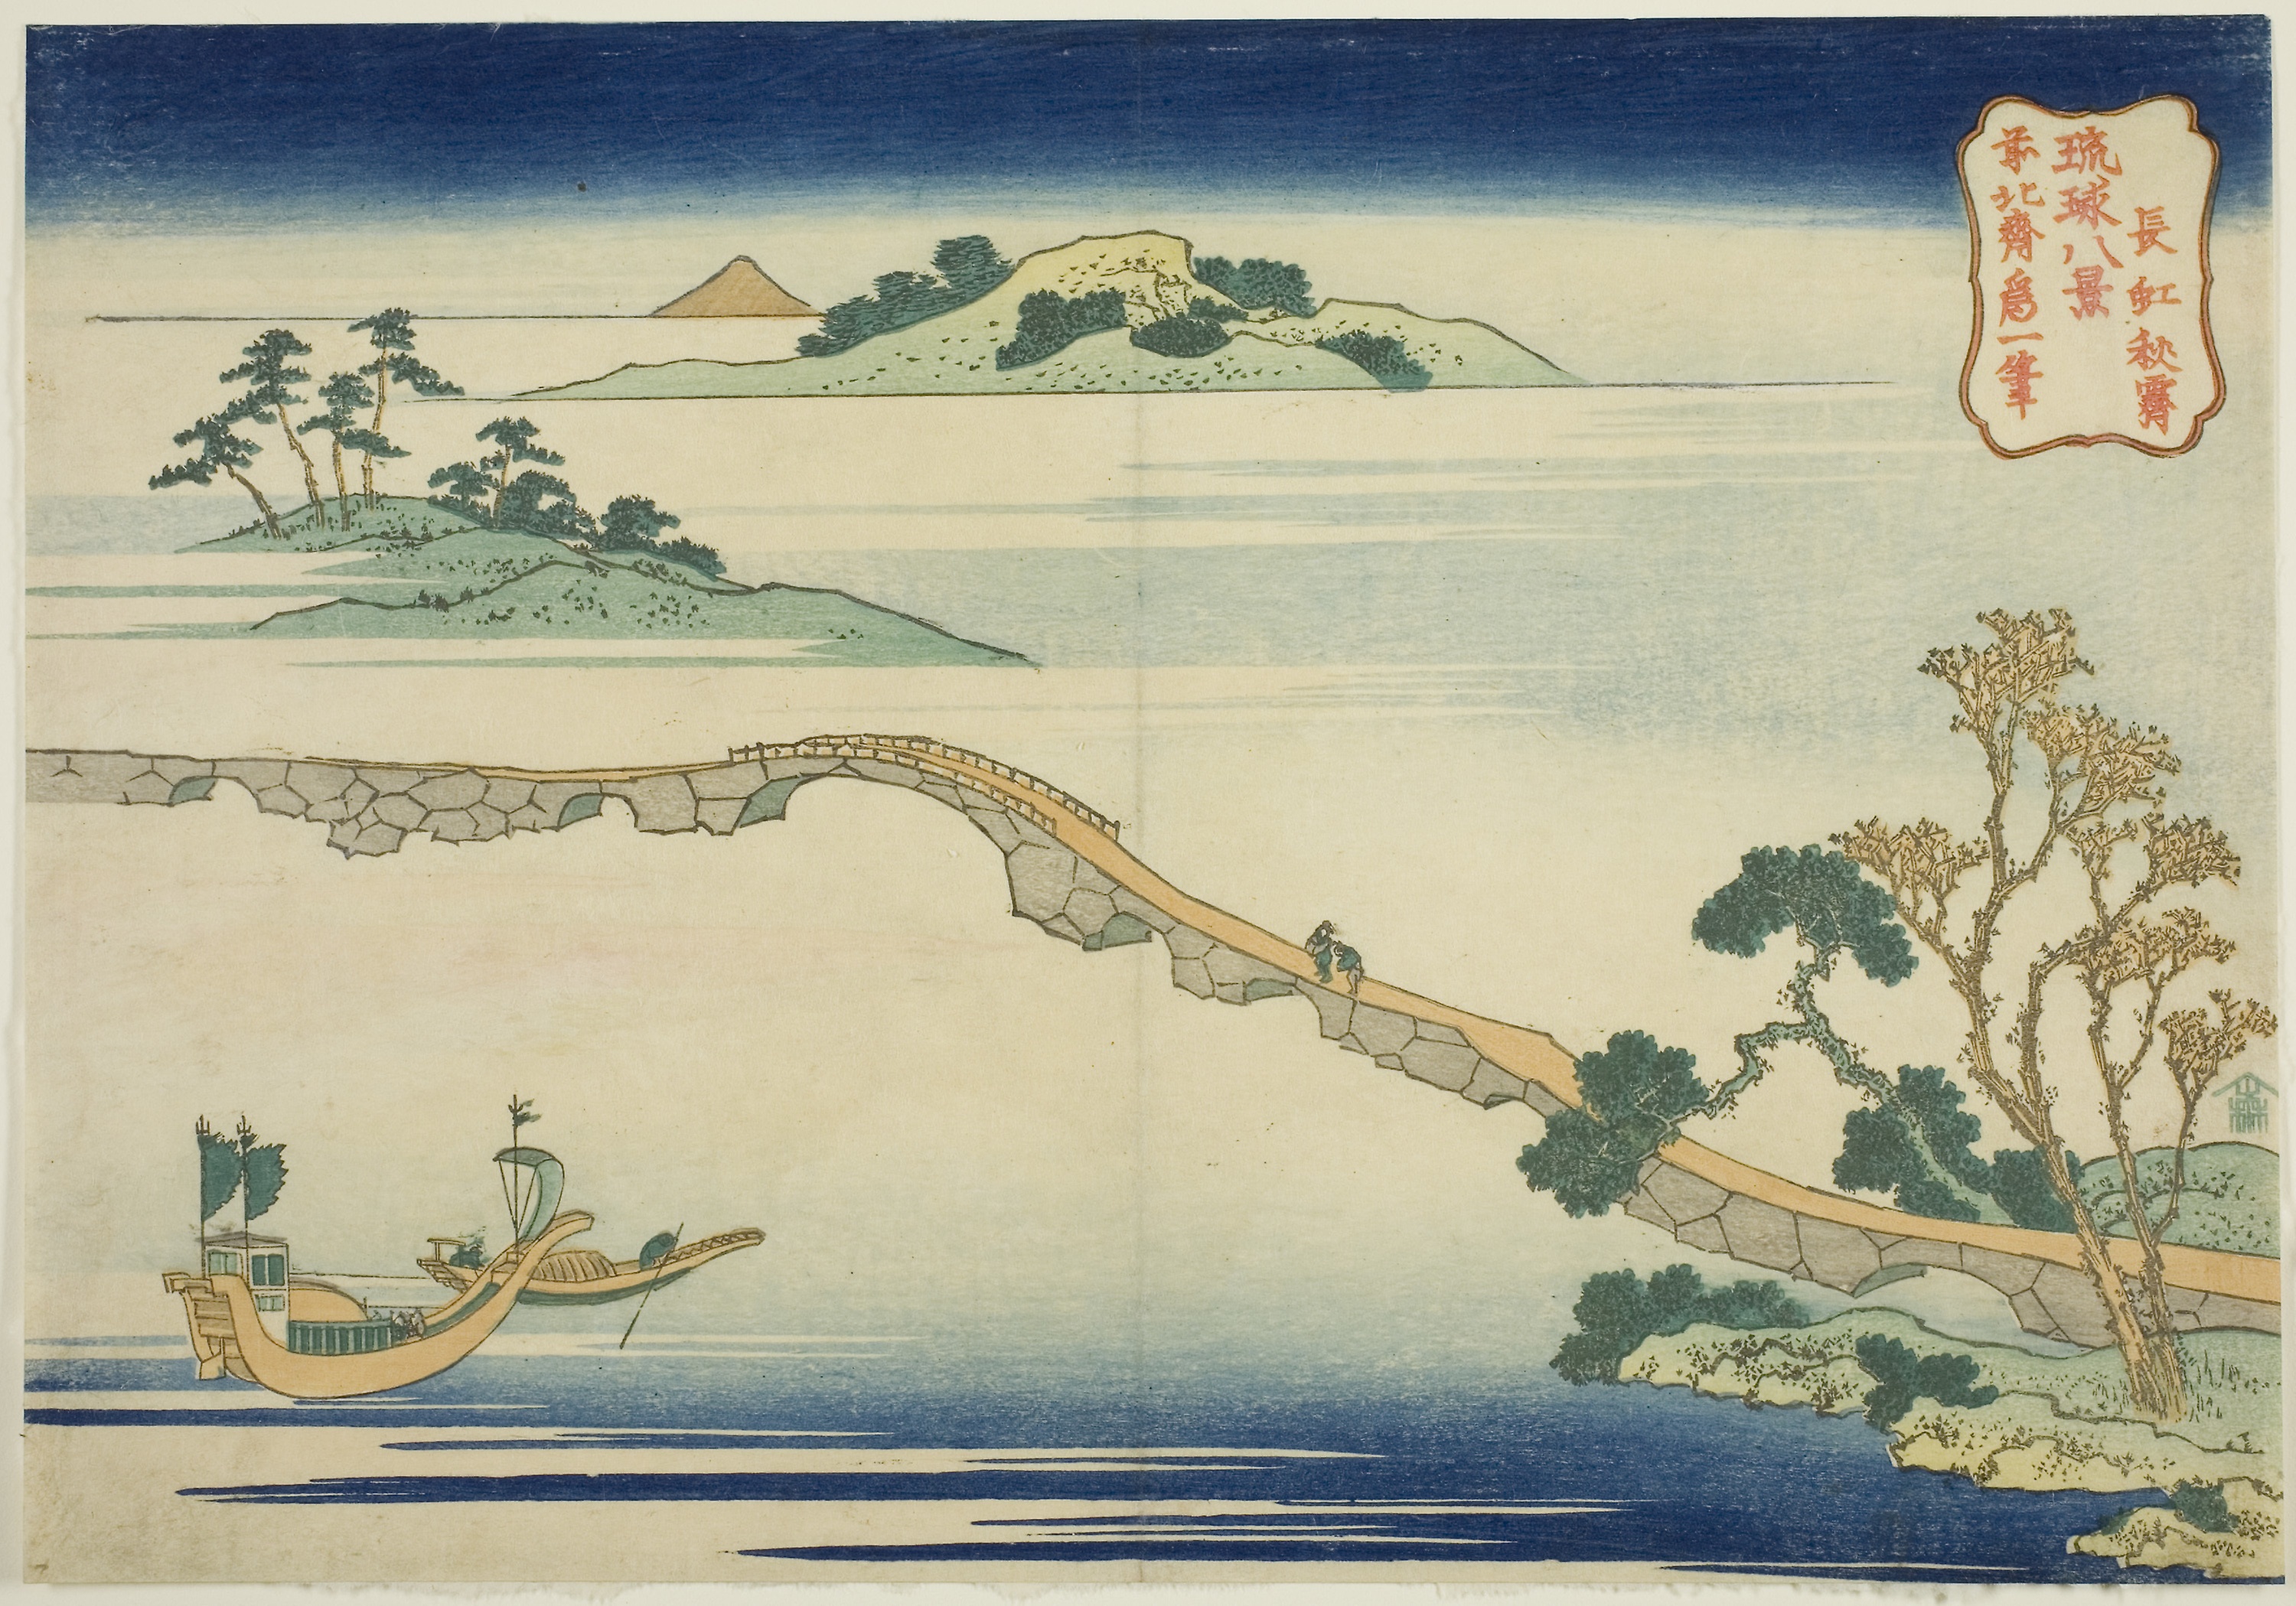
illustration, art, painting